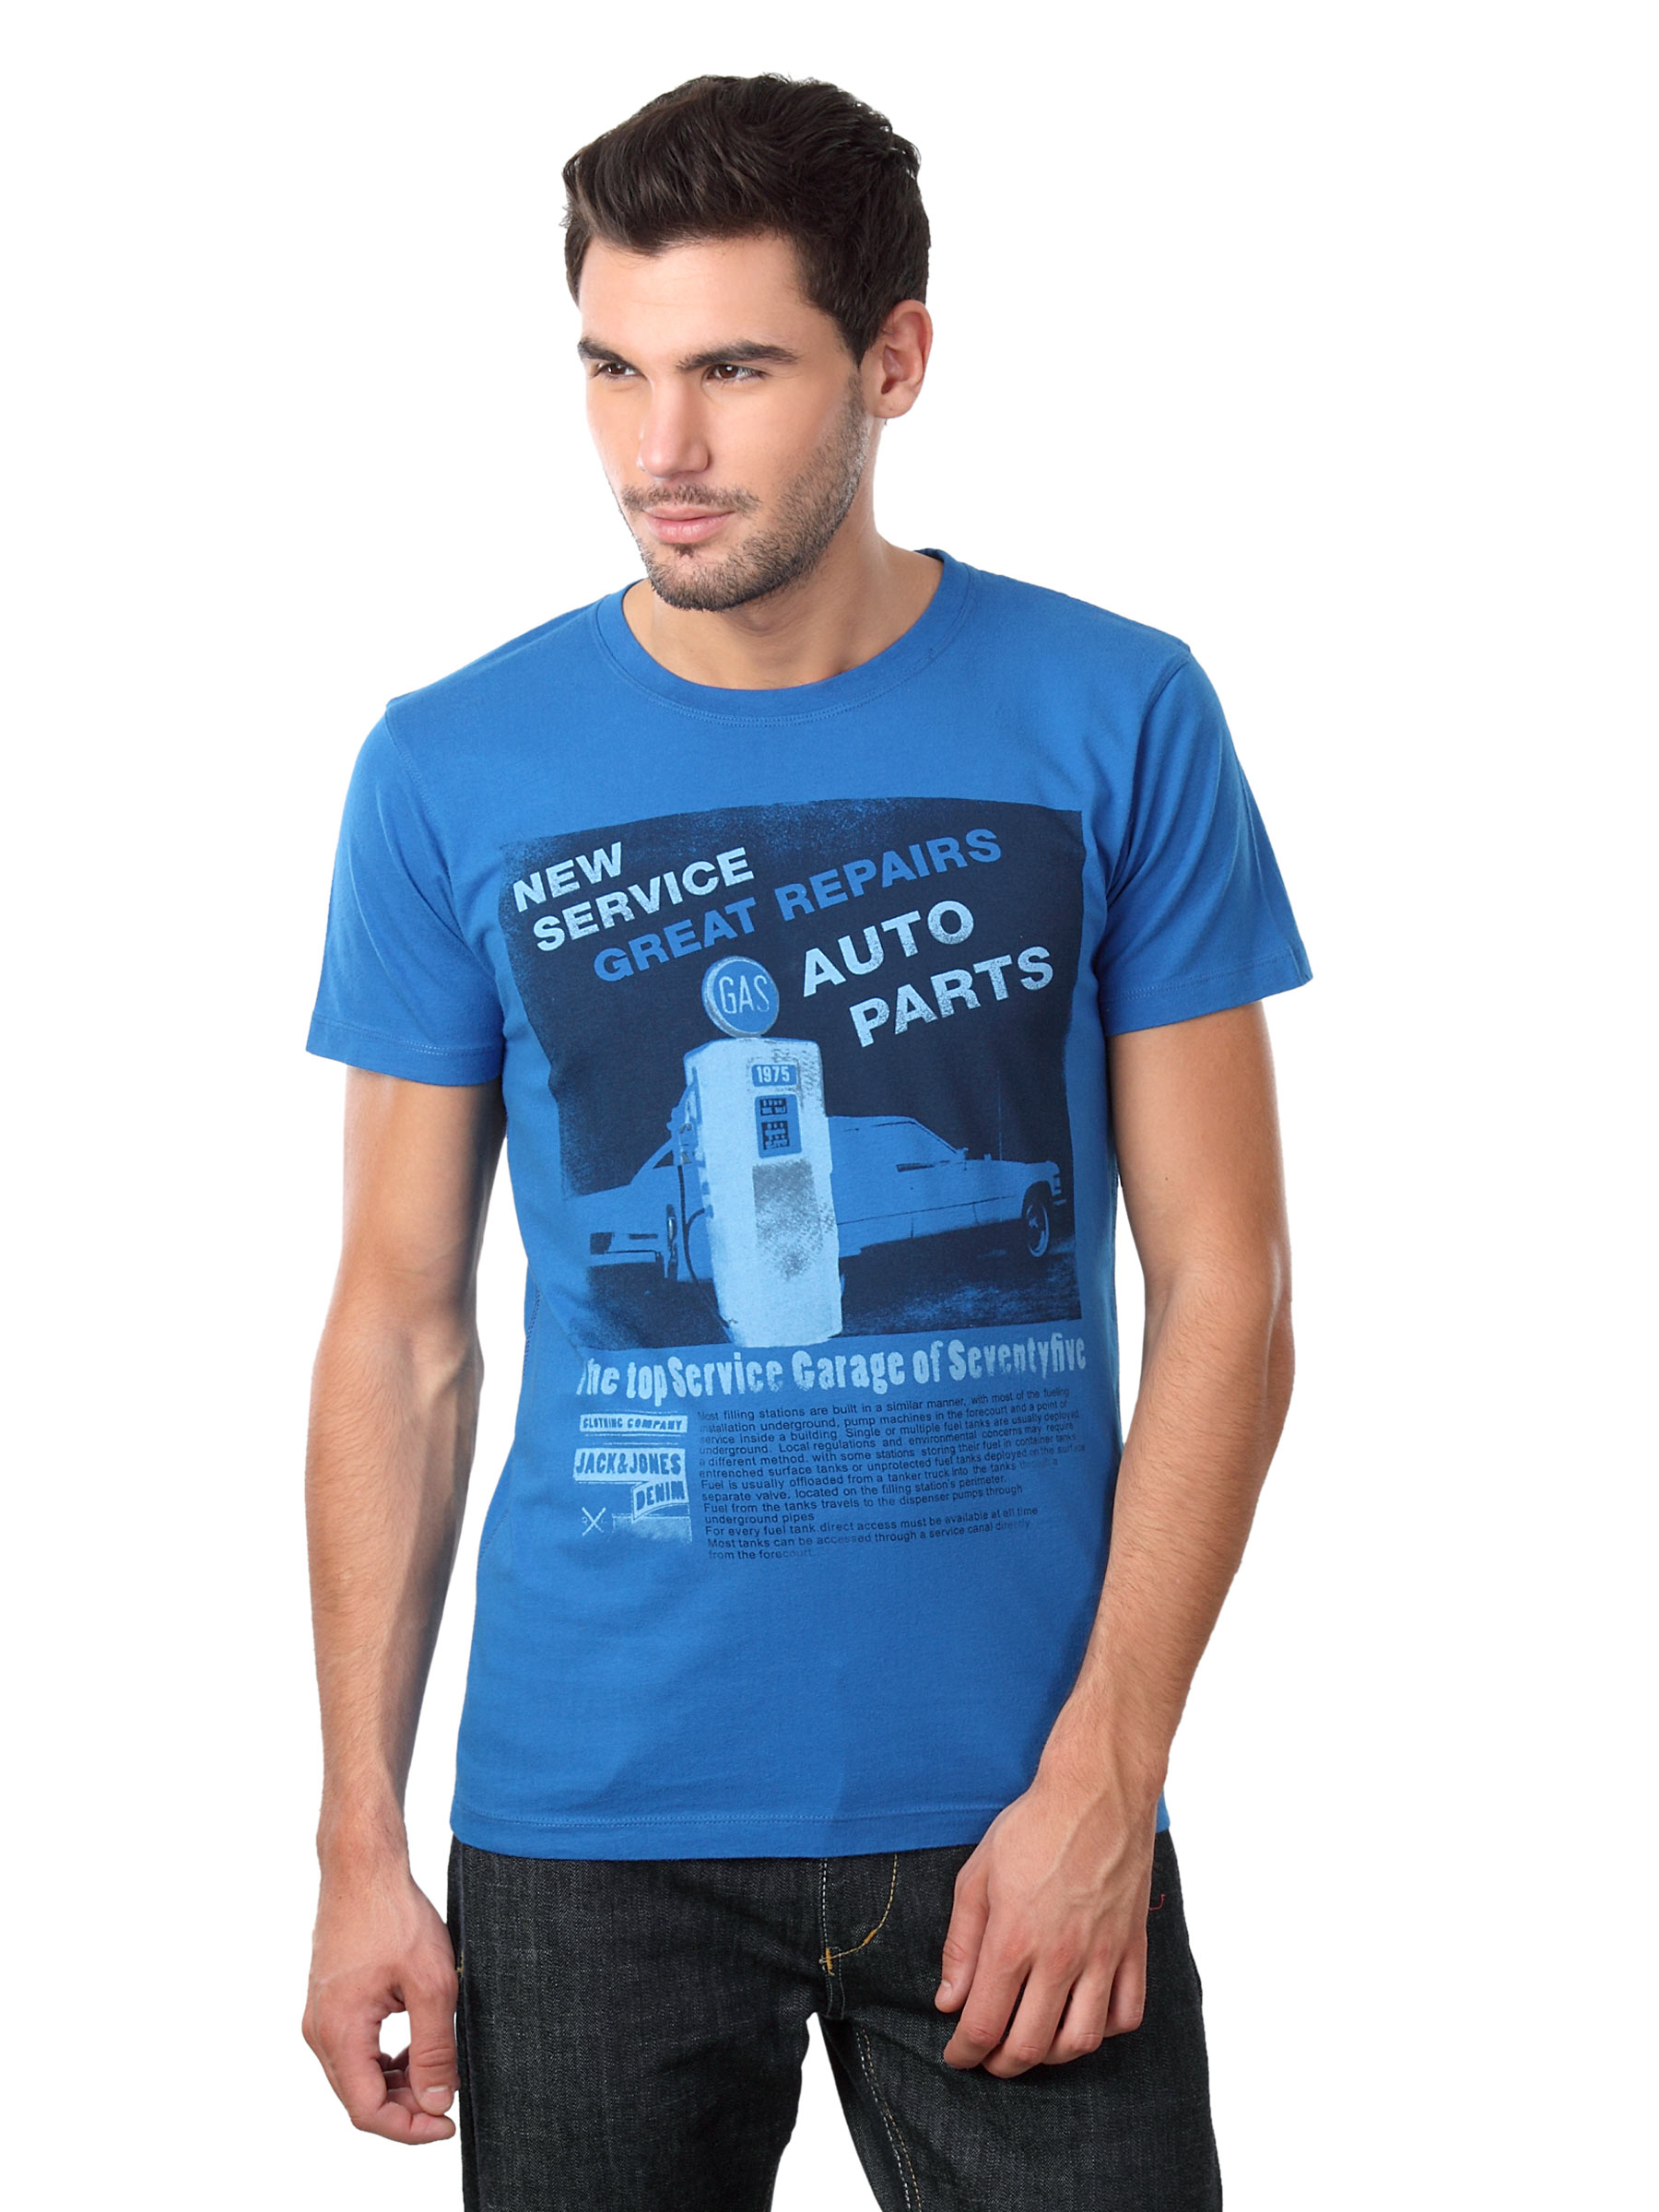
Jack & Jones Men Note Blue T-shirt
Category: Apparel / Topwear / Tshirts
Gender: Men
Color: Blue
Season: Summer 2012
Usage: Casual